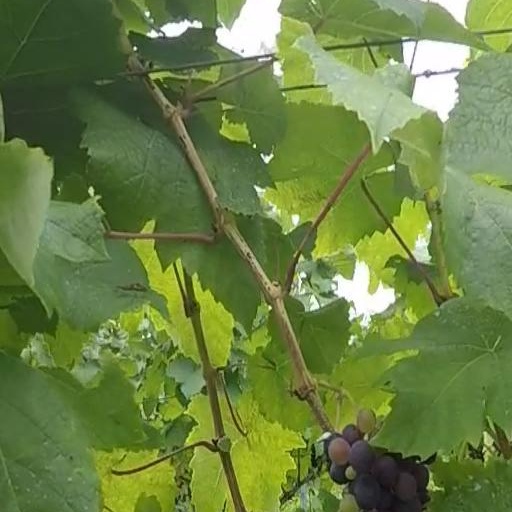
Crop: grape